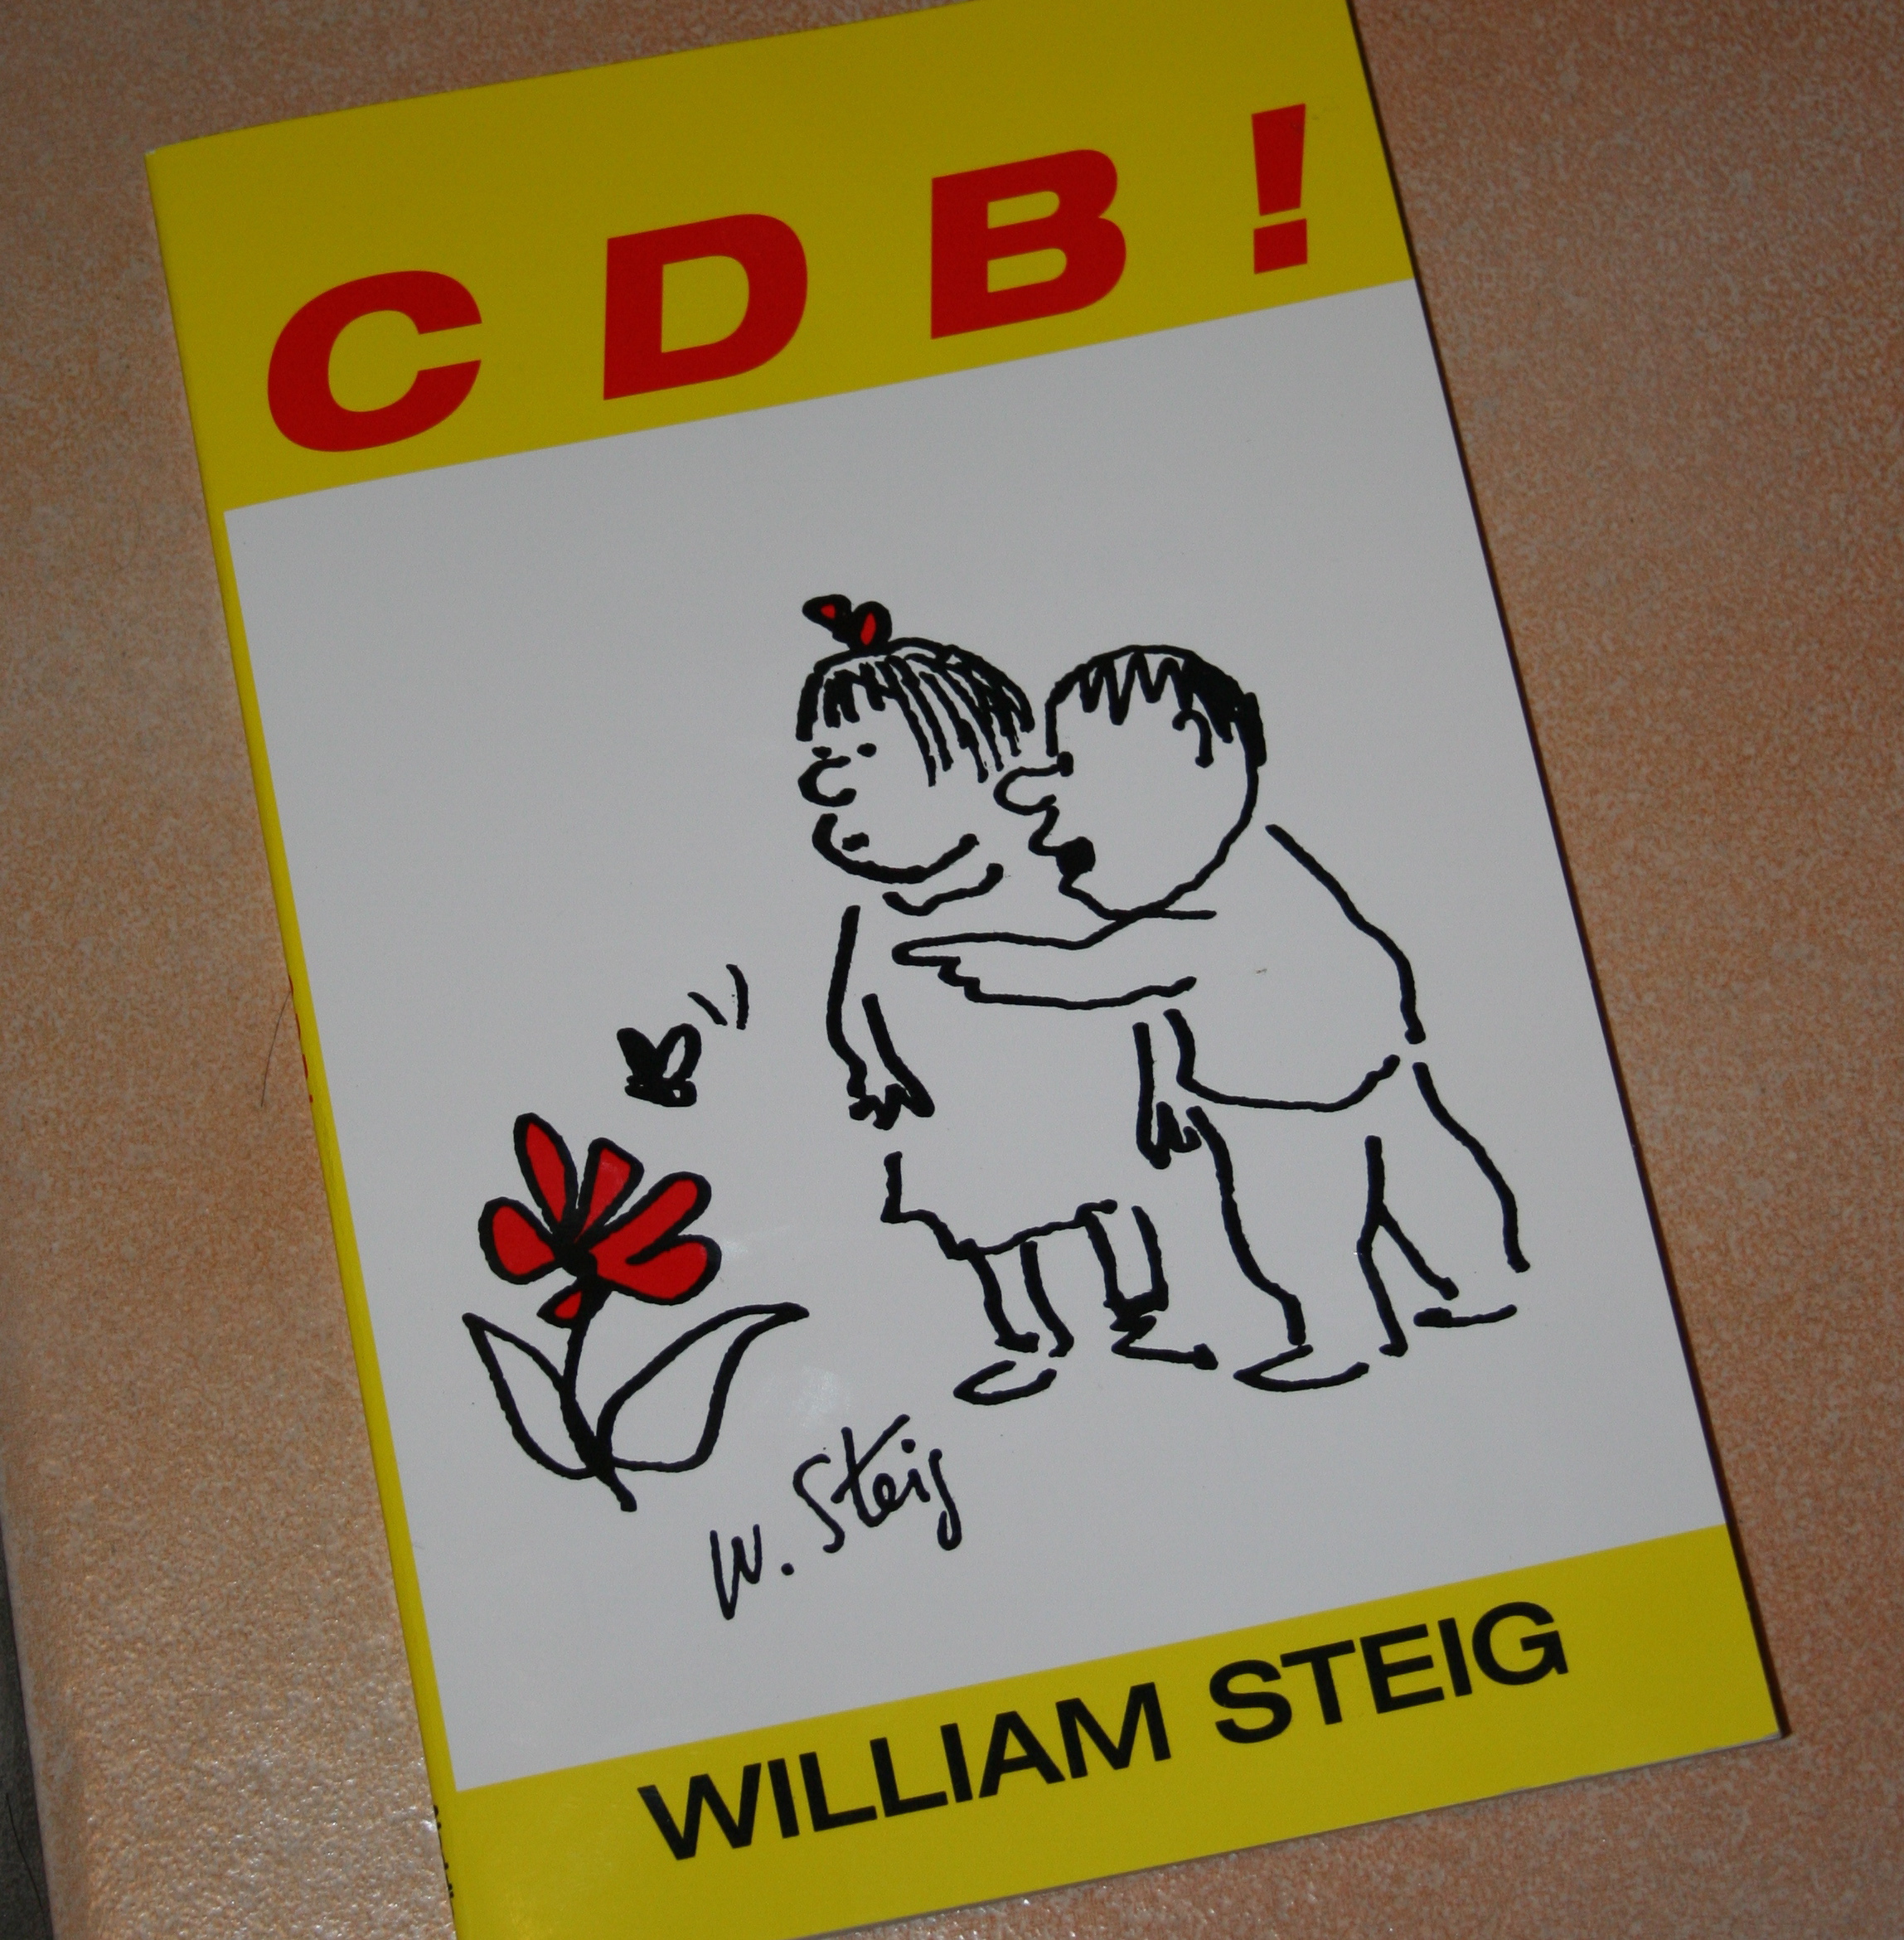
book, advertising, brand, art, illustration, poster, comics, cdb, cartoon